2001 International Formula 3000 Championship

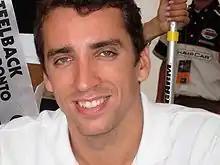
Justin Wilson "(pictured in 2007)" won three races and scored 71 championship points to become the first British driver in history to win the International Formula 3000 Championship.

Going into the Spa-Francorchamps round, Webber needed to win the final two races and for Wilson not to score any points to win the drivers' championship on countback with more race victories. Wilson required a sixth-place result in either race to secure the title regardless of where Webber finished. Petrobras took the first two positions in qualifying with Ricardo Sperafico on pole position and his teammate Antônio Pizzonia second. Wilson and Webber could only manage third and fifth respectively. The race began in inclement weather and the safety car was used for two laps to allow competitors to familiarise themselves with the wet track. An accident for Webber at Eau Rouge corner early on saw his car destroyed and him taken to a hospital in Verviers for a precautionary x-ray scan that discovered knee ligament damage and no fractured bones. Wilson finished second to clinch the drivers' title with one race remaining as Sperafico led every lap of the event to achieve his first career win. Wilson was the first British driver in history to win the International Formula 3000 Championship.